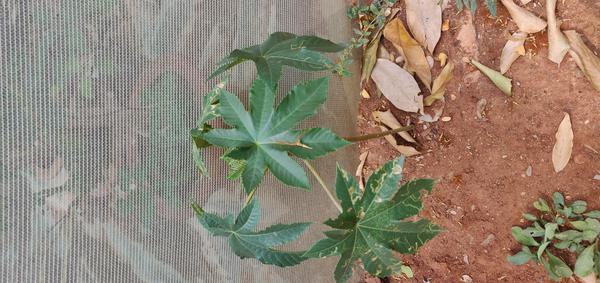
Plant: Castor